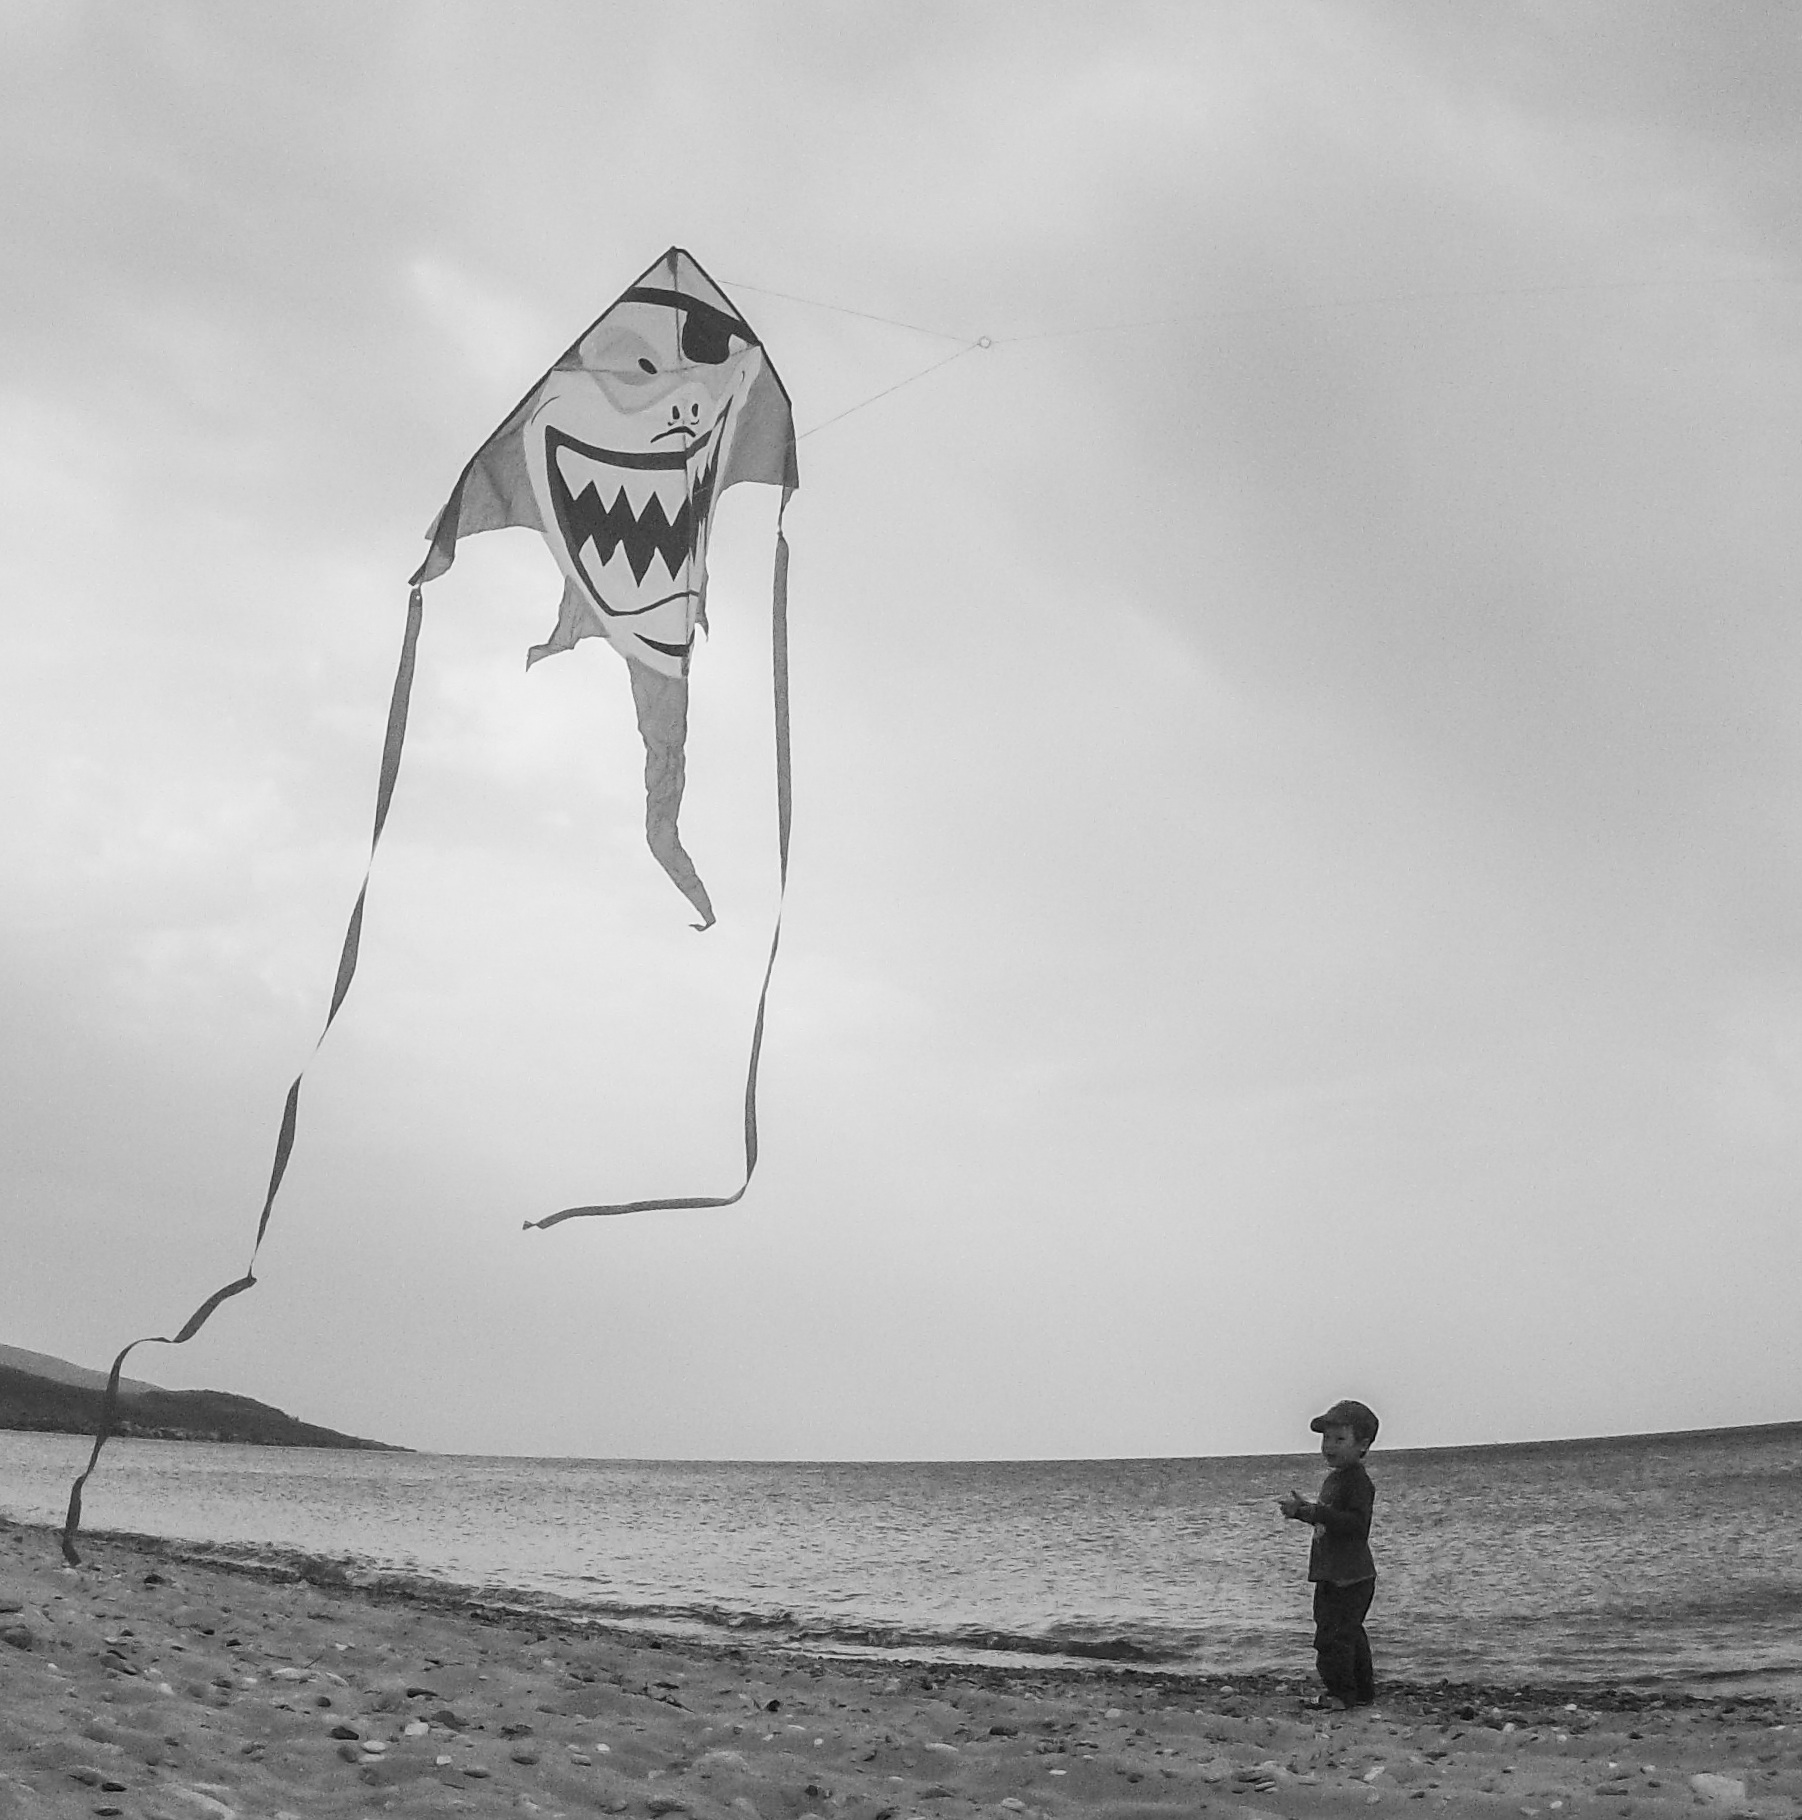
sea, coast, ocean, black and white, white, wave, wind, surfboard, black, monochrome, toy, drawing, monochrome photography, surfing equipment and supplies, kite sports